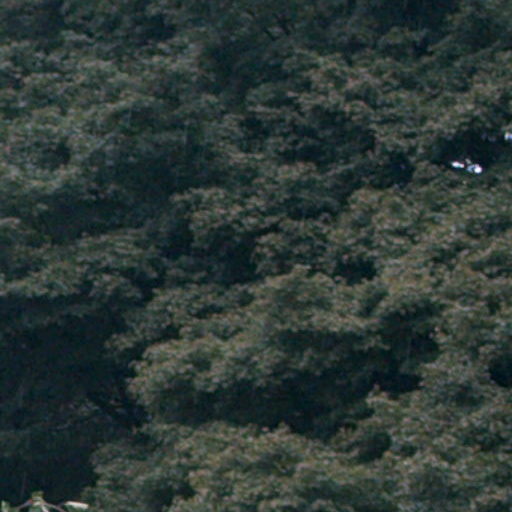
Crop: cassava